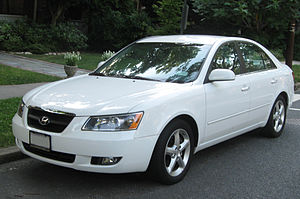
Hyundai Sonata / Sonata NF (2004−2010)
Hyundai Sonata (2004−2008)
Hyundai Sonata er en siden starten af 1985 bygget firedørs sedan fra den sydkoreanske bilfabrikant Hyundai Motor, som tilhører den store mellemklasse. Modelnavnet er afledt af ordet Sonate.